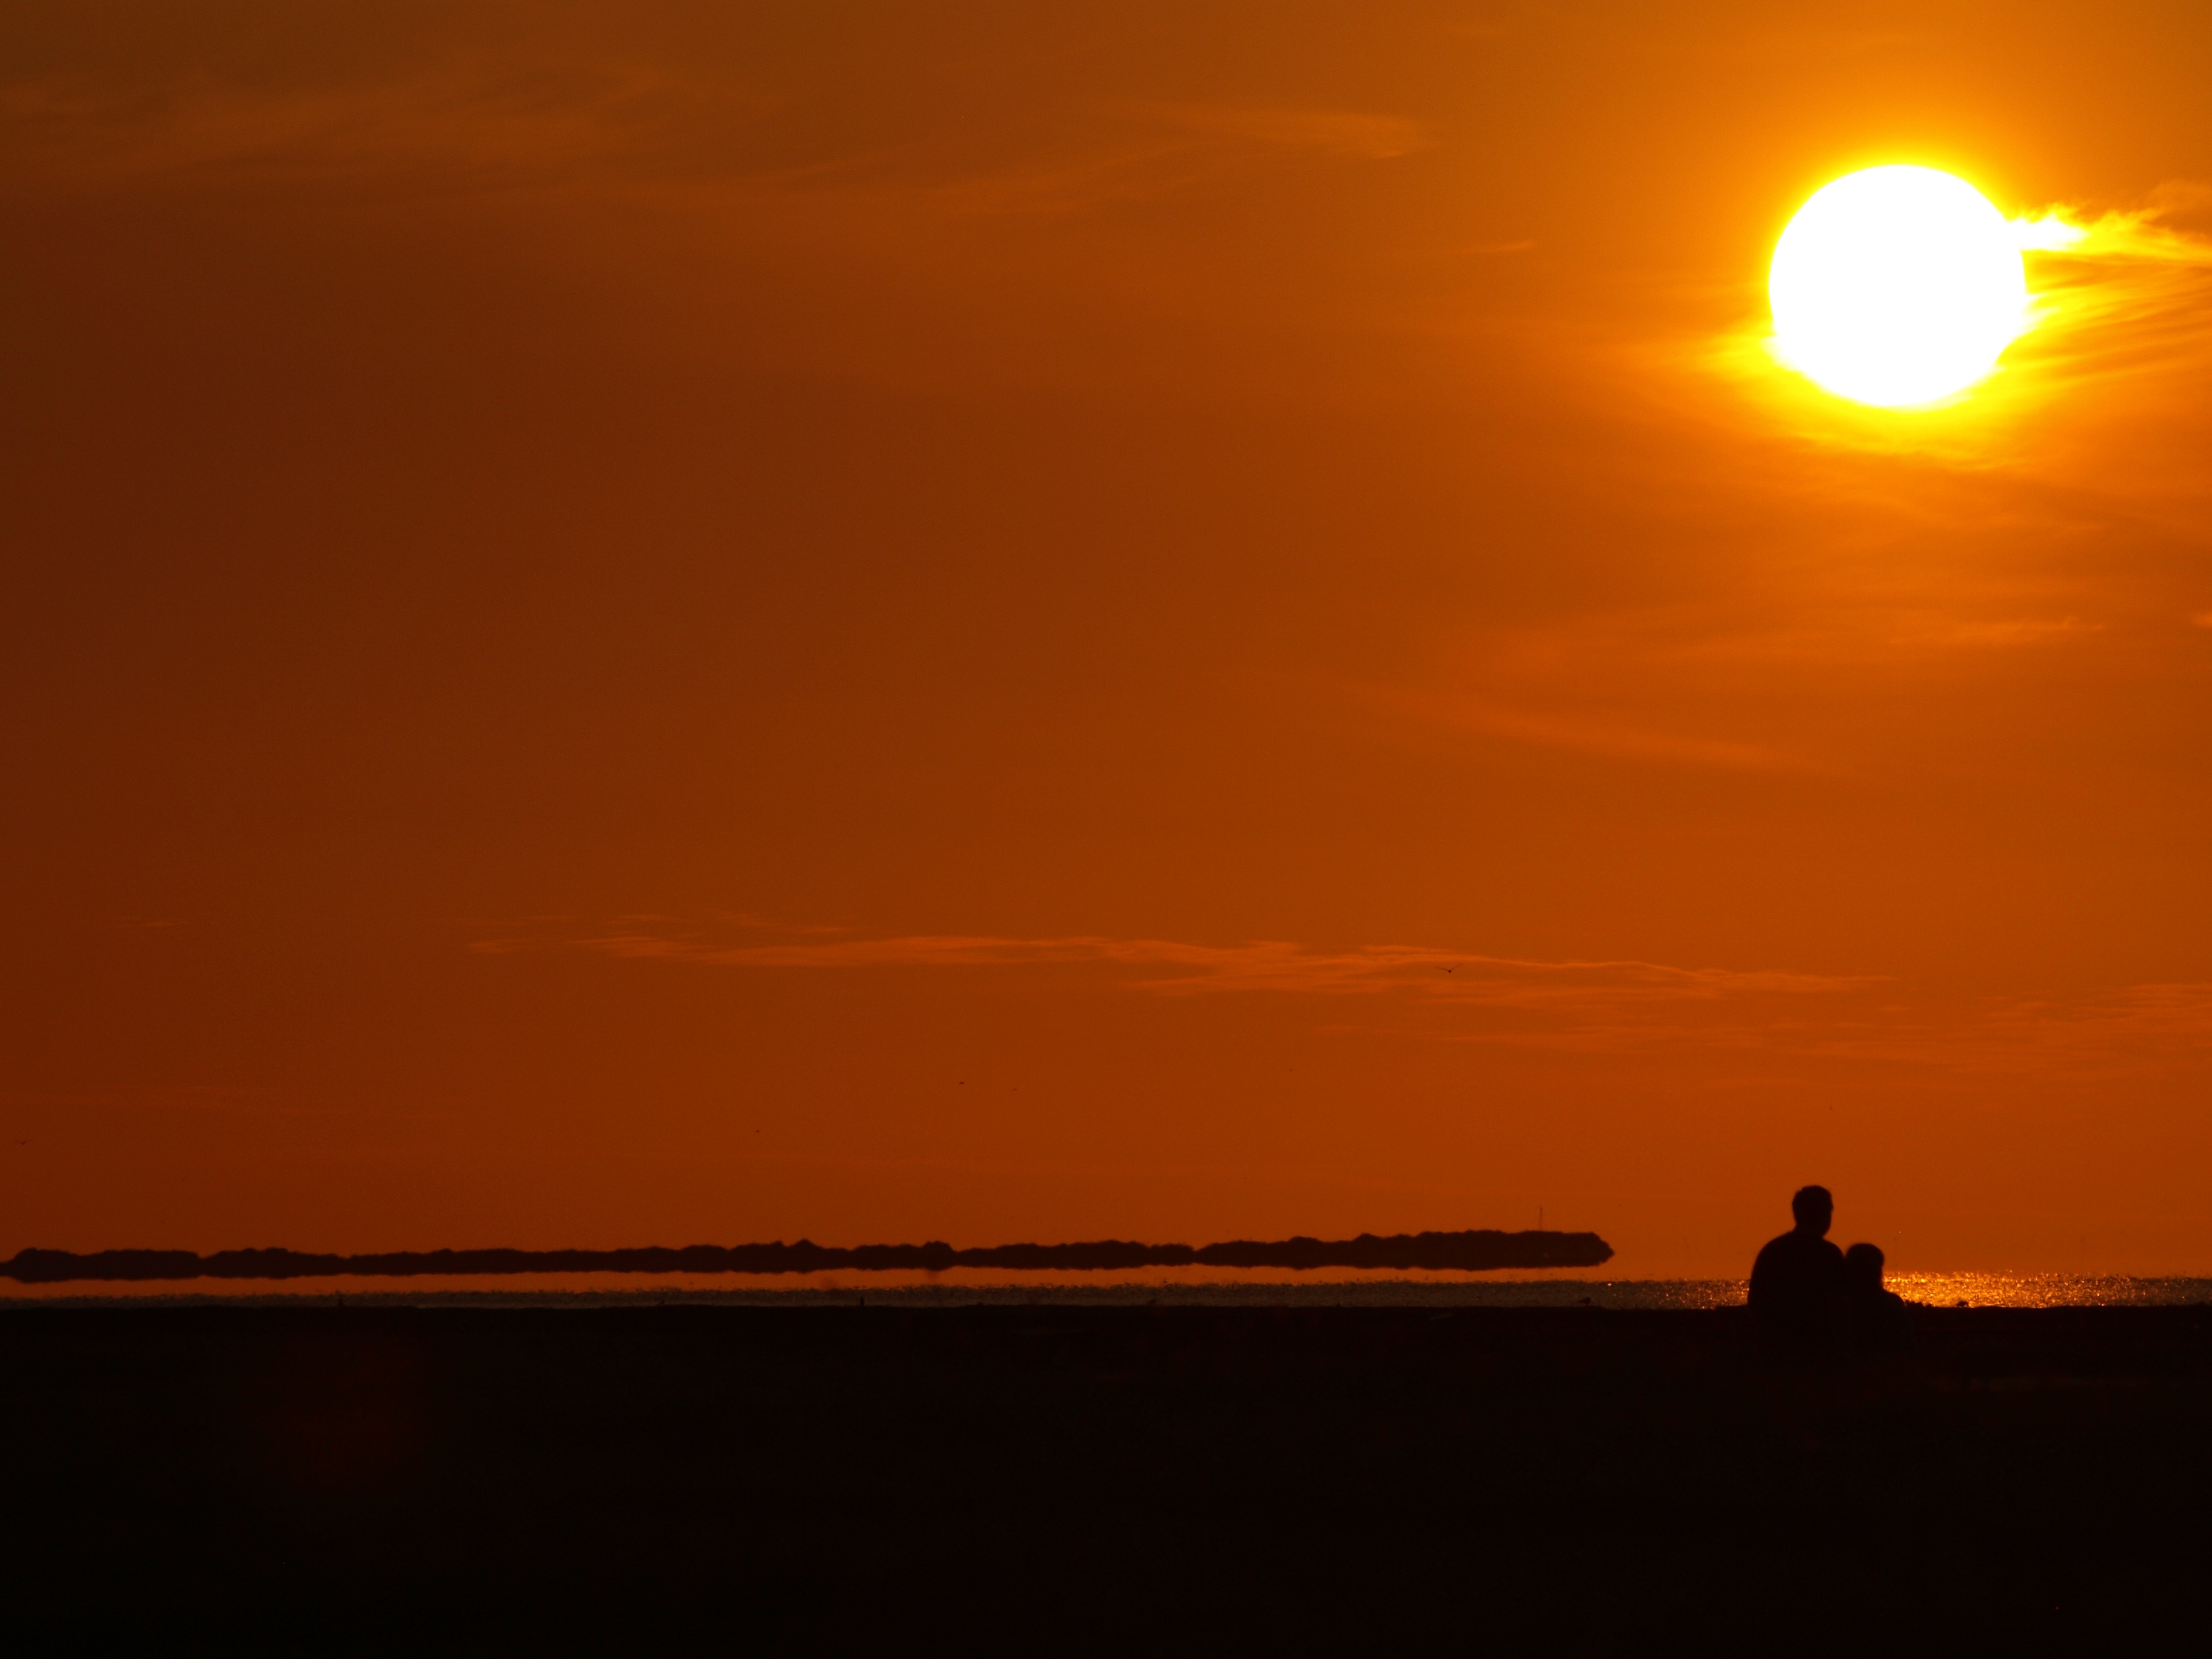
sea, ocean, horizon, cloud, sky, sun, sunrise, sunset, sunlight, morning, dawn, atmosphere, dusk, evening, couple, romantic, mood, afterglow, evening sky, dike, red sky at morning